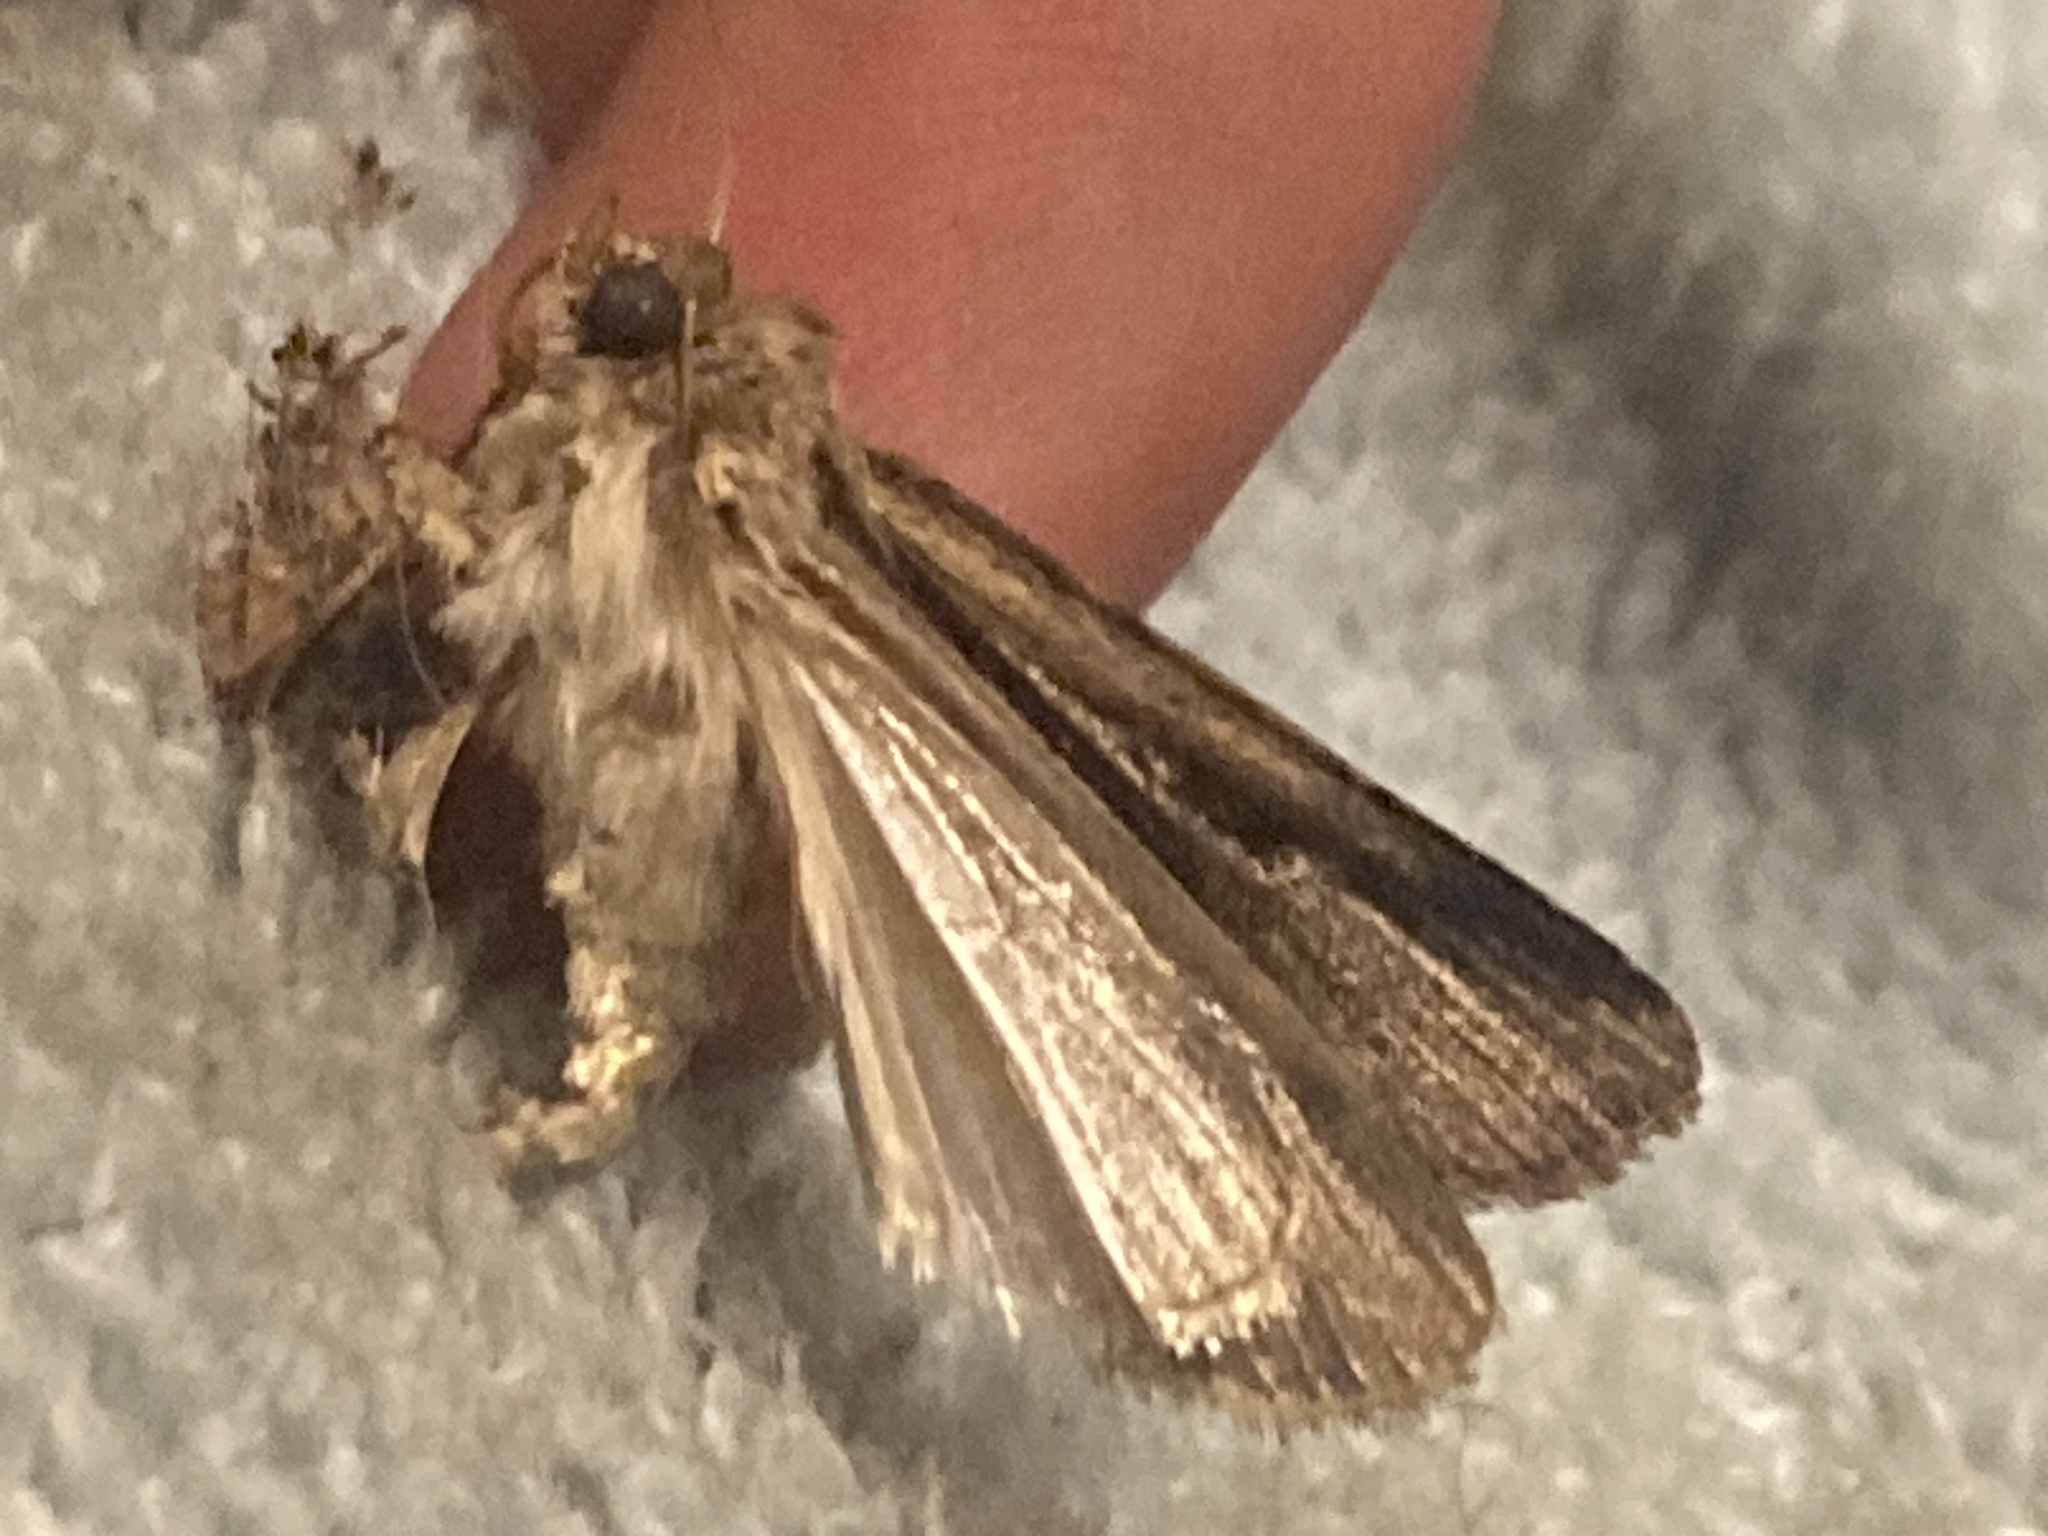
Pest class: cutworms